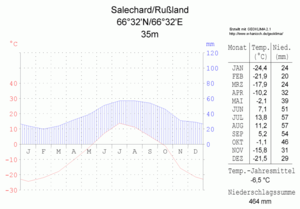
Salekhard est une ville de Russie et la capitale du district autonome de Iamalo-Nénétsie, district autonome de l'oblast de Tioumen. Sa population s'élevait à 50 976 habitants en 2020.